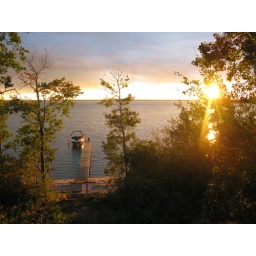
last night with boat in water 2008